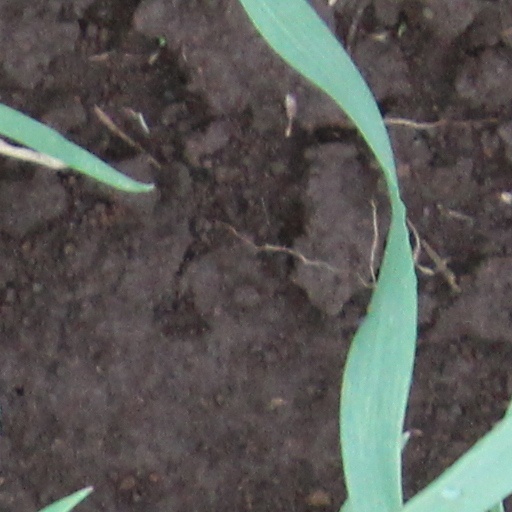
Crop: wheat